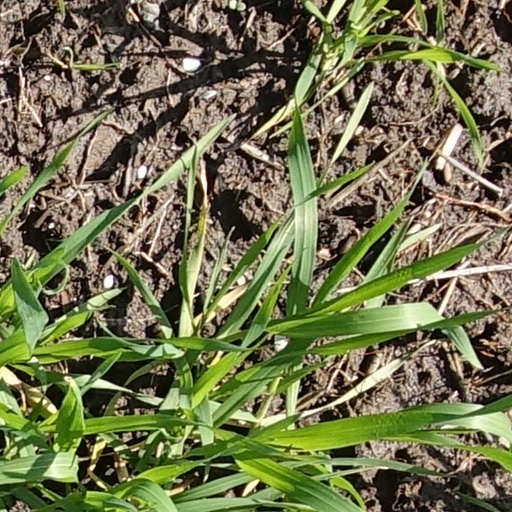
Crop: wheat